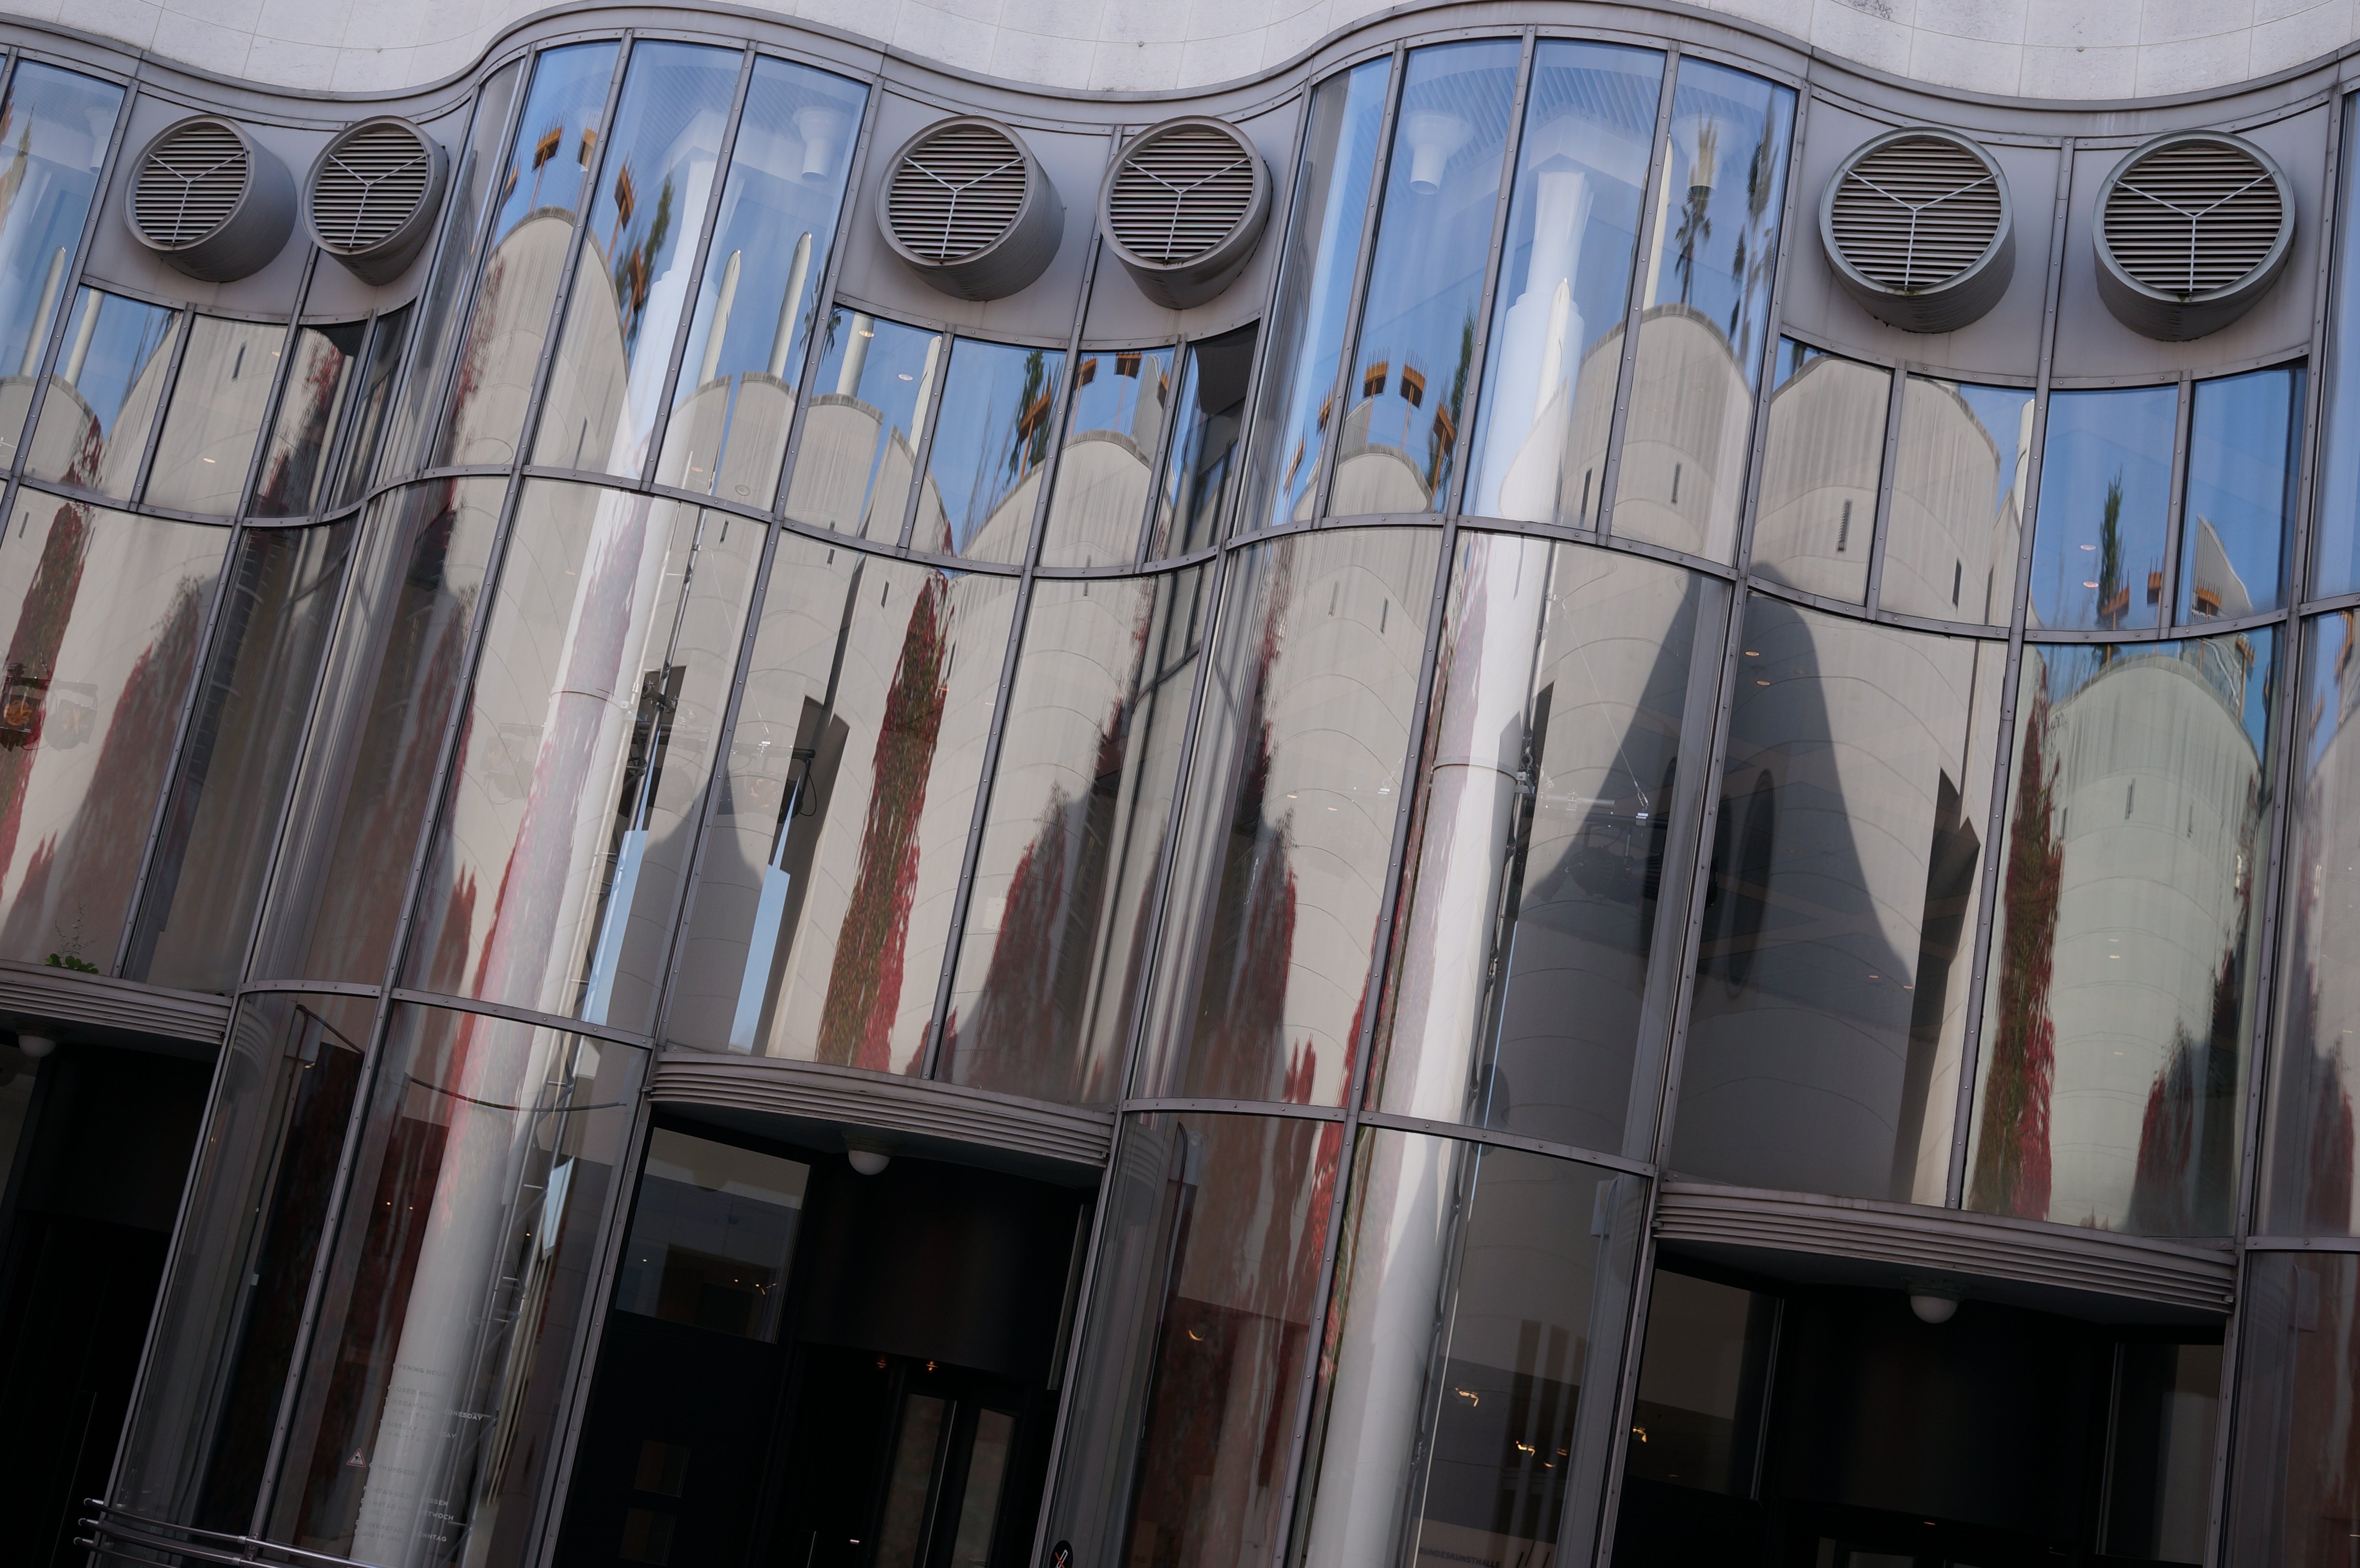
architecture, house, window, glass, facade, blue, interior design, 2013, germany, deutschland, sony, sigma, nex, nex6, lenstagged, steffenzahn, 30mm, sigma30mm28exdn, sigma30mmf28, sigma30mmf28dn, sigma30mm, bonn, urban area